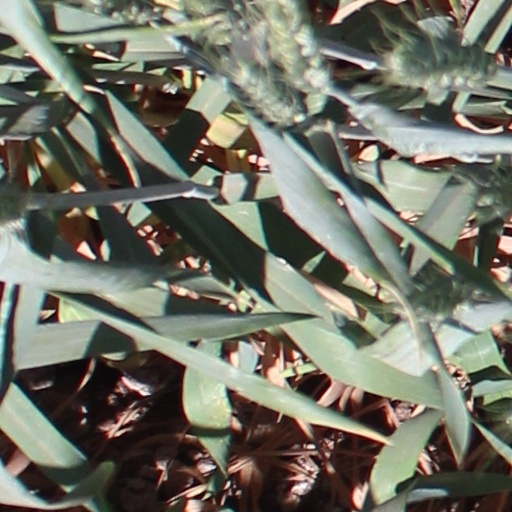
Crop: wheat